Ernst Behm

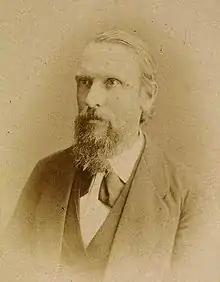
Ernst Behm.

Ernst Behm (4 January 1830 – 15 March 1884) was a German geographer and statistician who was a native of Gotha.